Defence of Outpost Snipe

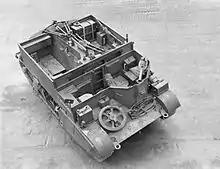

The 2nd Battalion of the Rifle Brigade (Lieutenant-Colonel Victor Turner) was one of two battalions in the 7th Motor Brigade of the 1st Armoured Division. The motor battalions did not have four rifle companies and various support platoons, like normal infantry battalions. The 2nd Rifle Brigade had an establishment of an anti-tank company of sixteen 6-pounder anti-tank guns, three rifle companies, a scout platoon riding in eleven Universal Carriers, a platoon of 3-inch mortars and a machine-gun platoon with Vickers medium machine-guns, a scale of equipment which could generate much more fire power than a normal infantry battalion. Losses during Operation Lightfoot had reduced the battalion to and who had been reinforced by two troops of the 239th Battery, 76th (Royal Welch Fusiliers) Anti-Tank Regiment, Royal Artillery, with six more 6-pounders and from the 7th Field Squadron, which brought the battalion up to about